List of British Commonwealth Air Training Plan facilities in Canada

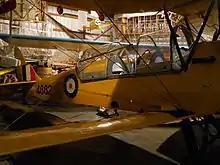
DH82C Tiger Moth basic trainer with night flying kit

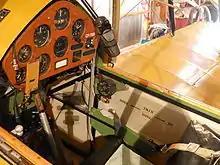
Student cockpit interior with night light and Morse Code key

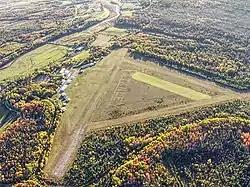
The site of No.17 EFTS in 2018

An Elementary Flying Training School (EFTS) gave a trainee 50 hours of basic flying instruction on a simple trainer like the De Havilland Tiger Moth, Fleet Finch, or Fairchild Cornell over 8 weeks. Elementary schools were operated by civilian flying clubs under contract to the RCAF and most of the instructors were civilians. For example, No. 12 EFTS Goderich was run by the Kitchener-Waterloo Flying Club and the County of Huron Flying Club. The next step for a pilot was the Service Flying Training School.